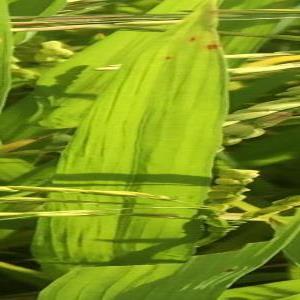
Disease: Brownspot